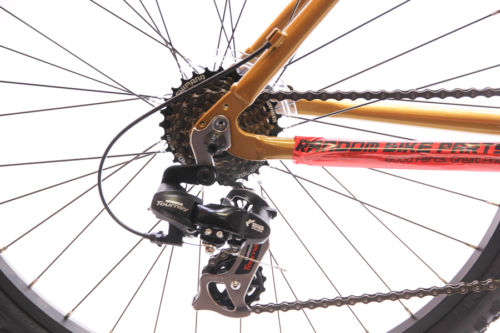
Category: bicycle